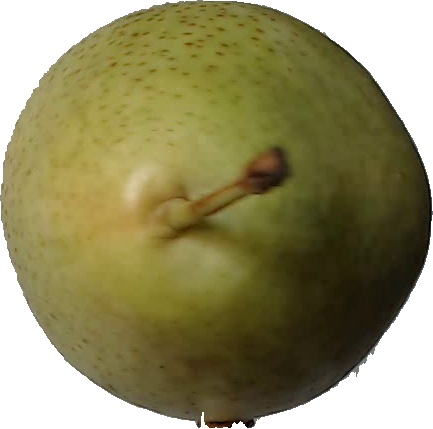
Label: pear_1